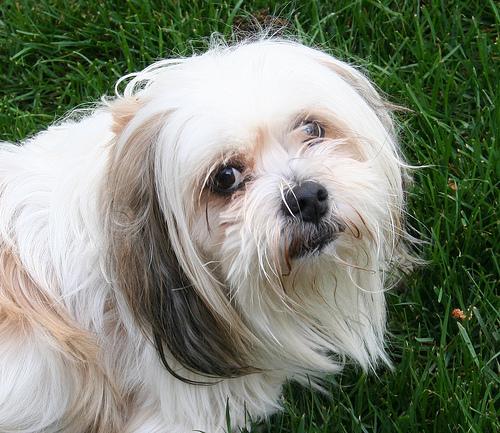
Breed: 215-n000038-Lhasa